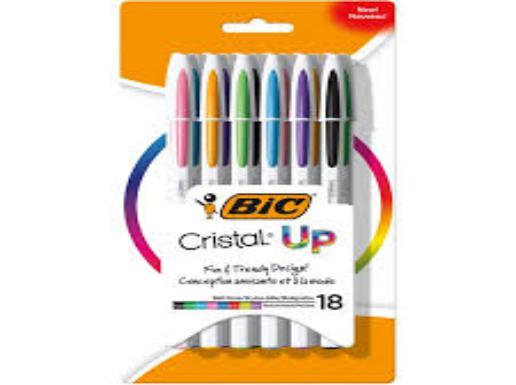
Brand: bic cristal
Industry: Necessities